Marco Hartmann

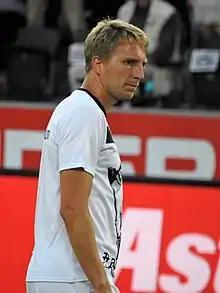
Hartmann with Dynamo Dresden in 2017

Marco Hartmann (born 25 February 1988) is a German professional footballer who most recently played as a defensive midfielder for Dynamo Dresden.